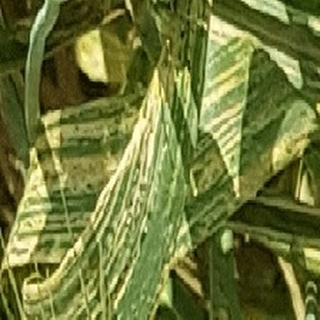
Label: wheat_yellow_rust